The Church of Jesus Christ of Latter-day Saints in Thailand

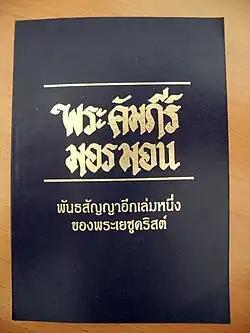
Cover of a Thai translation of the Book of Mormon

The Church of Jesus Christ of Latter-day Saints (LDS Church) in Thailand was officially established in 1966 when it was dedicated for missionary work by Gordon B. Hinckley, of the Quourm of the Twelve Apostles. A previous attempt at missionary work was made in 1854 when church president Brigham Young sent four missionaries to Thailand (known as Siam at the time). The only missionary to arrive was Elam Luddington, whose only baptisms during his four-month service in Thailand were a non-Thai ship captain and his wife on April 9, 1854.